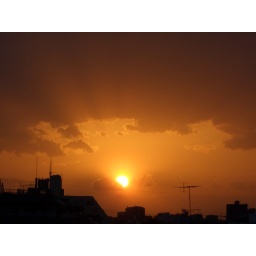
sunset taken from the roof of my house in Oookayama Tokyo Japan.